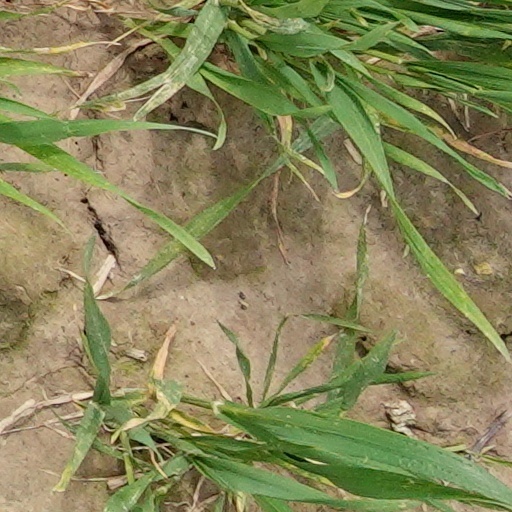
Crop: wheat